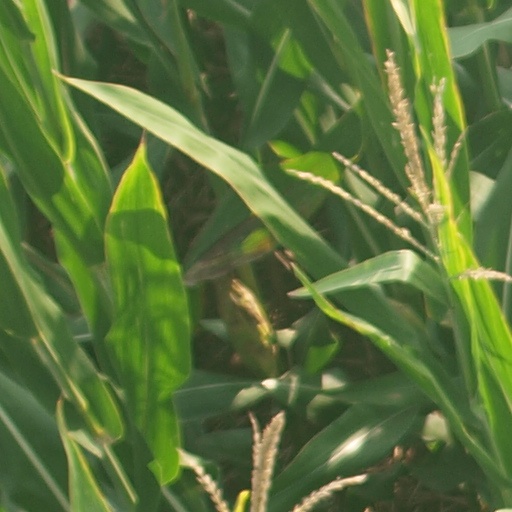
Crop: maize; corn